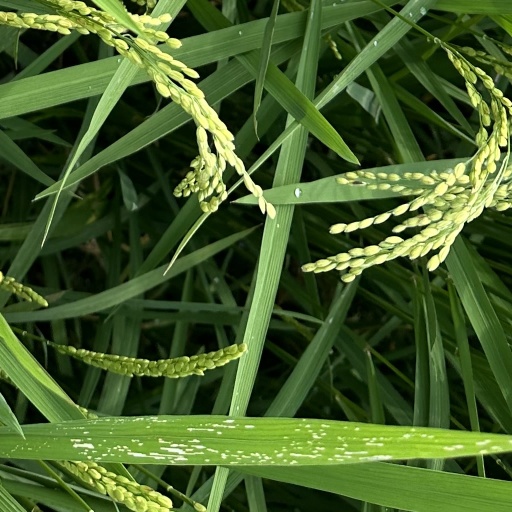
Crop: rice